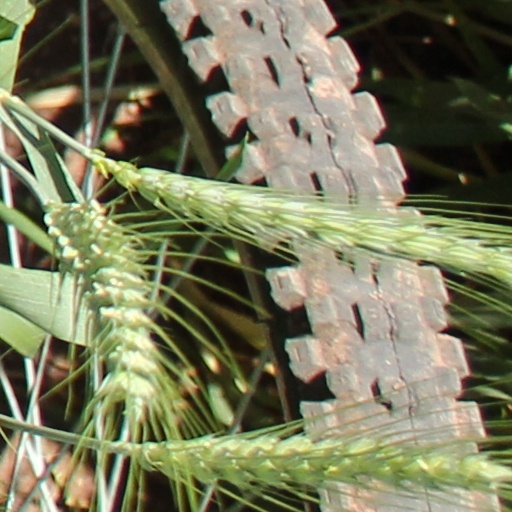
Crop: wheat